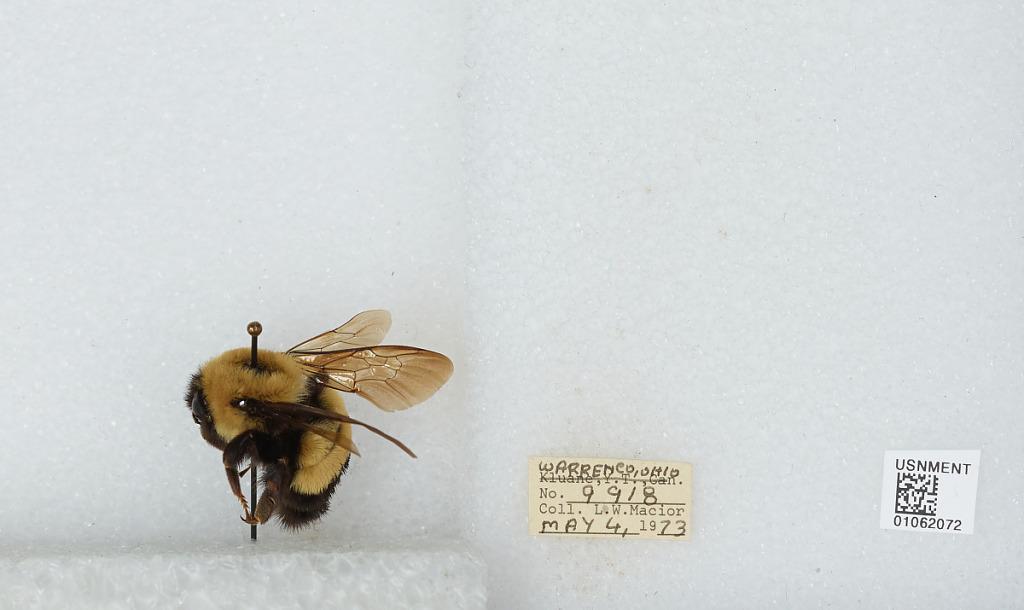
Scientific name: Bombus (Bombus) affinis Cresson
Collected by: L. Macior
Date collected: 1973-5-4
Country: United States
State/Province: Ohio
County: Warren
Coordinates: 39.4242, -84.1856